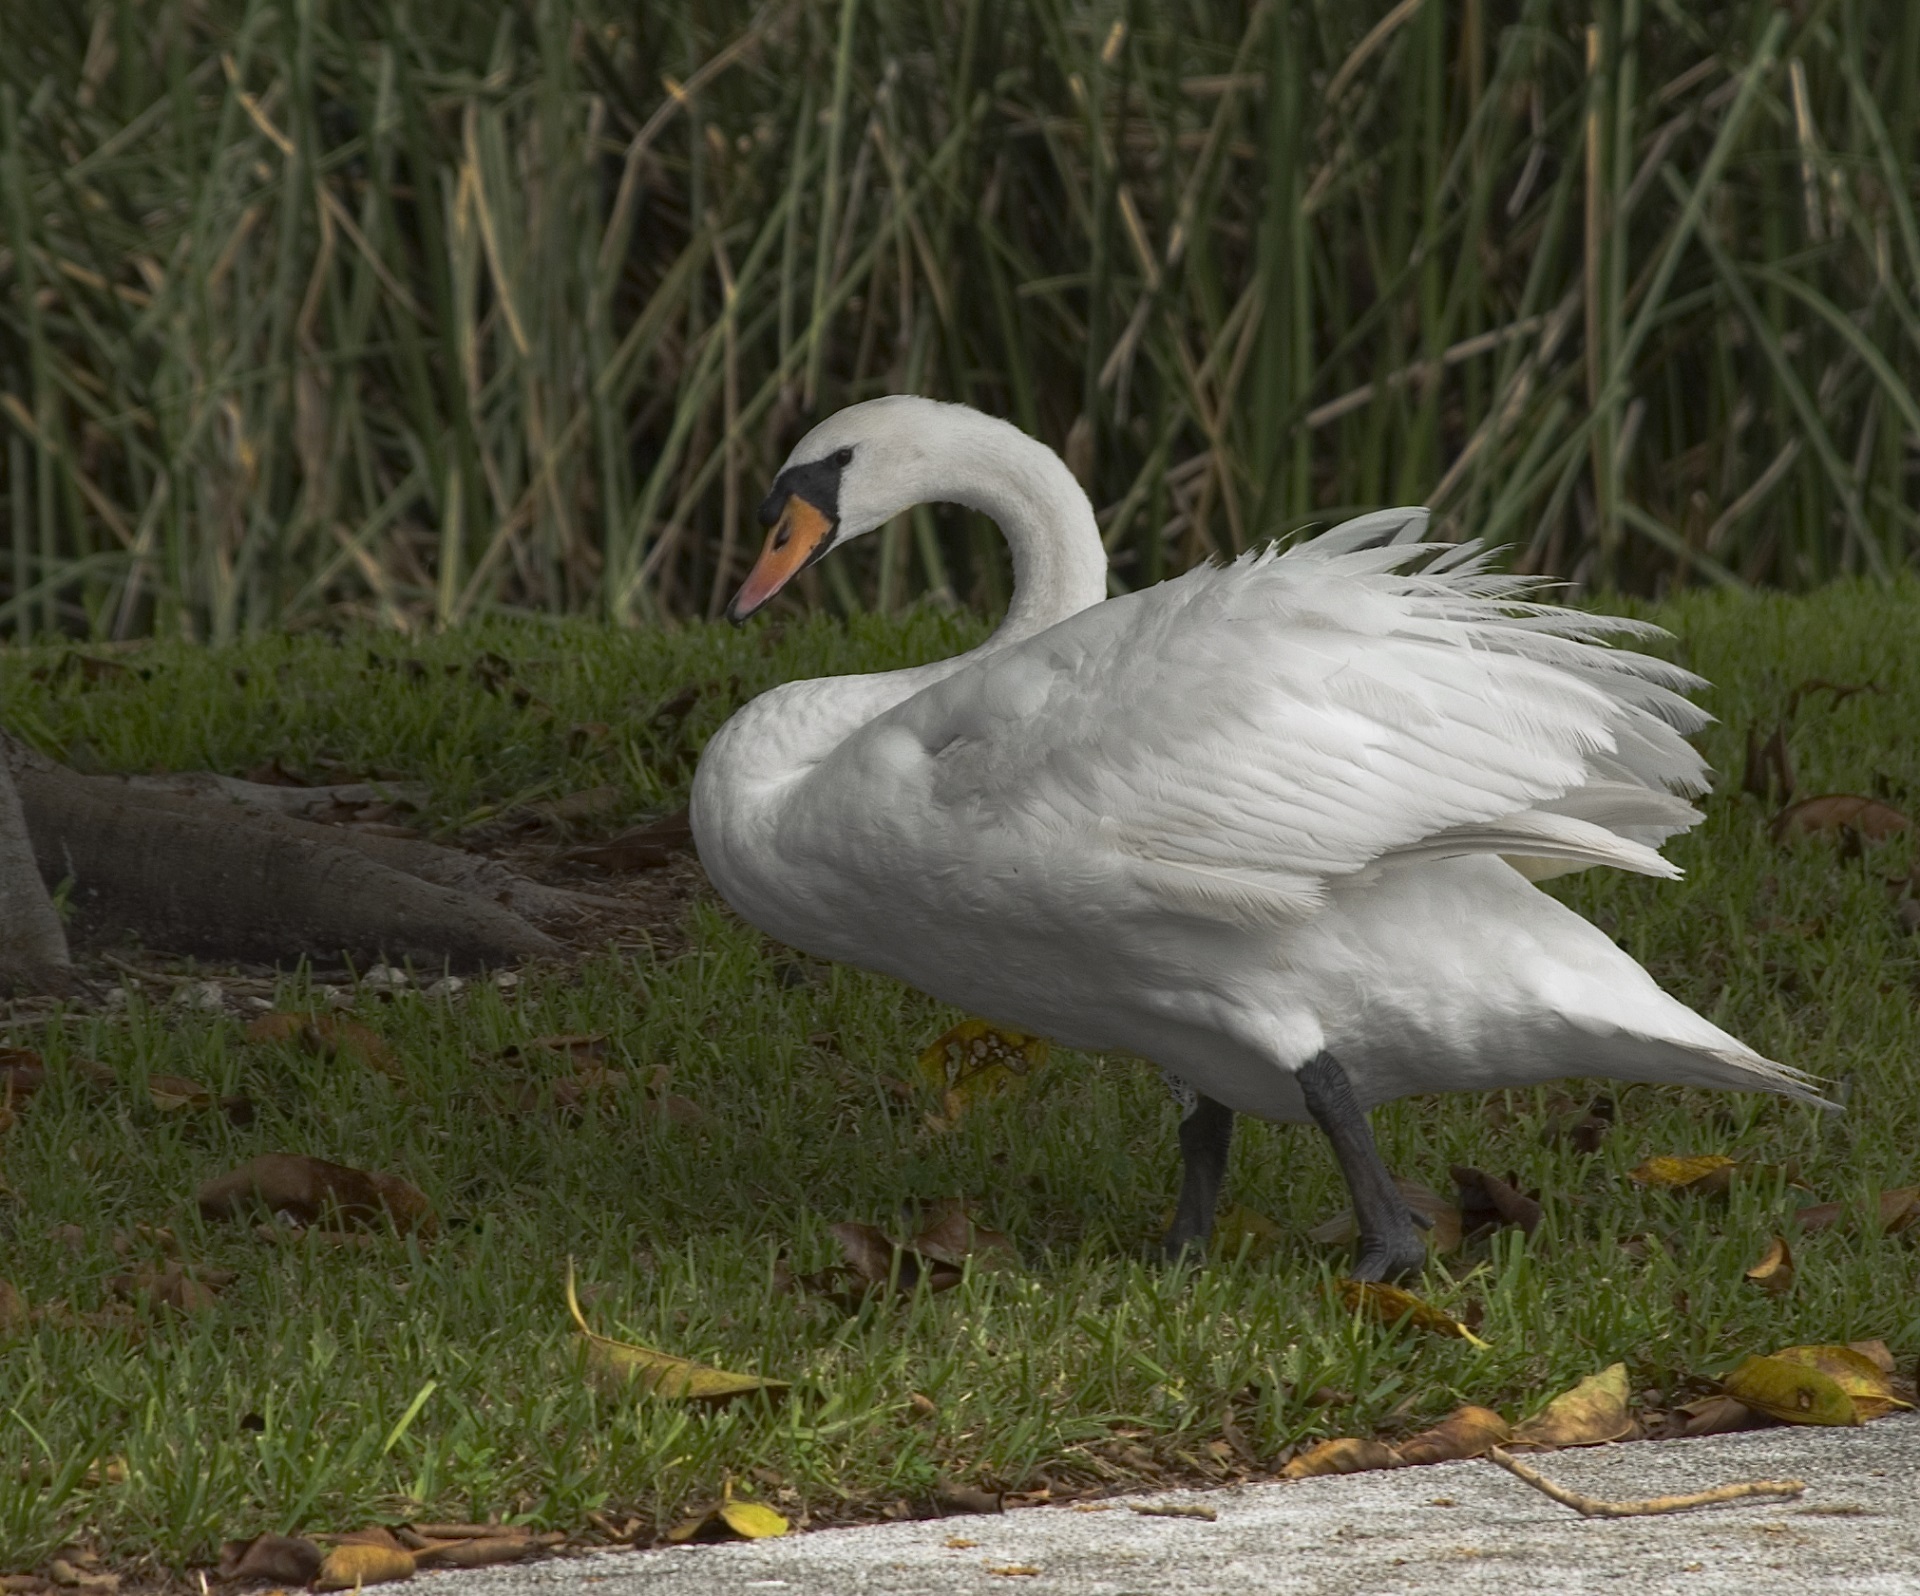
nature, grass, bird, wing, white, wildlife, standing, portrait, beak, fauna, outdoors, swan, vertebrate, large, waterfowl, water bird, mute swan, ducks geese and swans